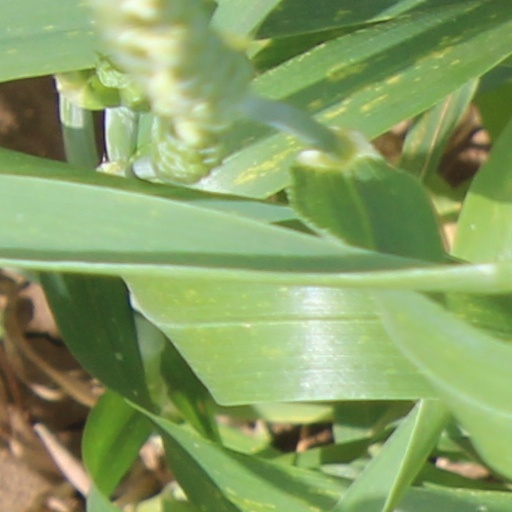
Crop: wheat